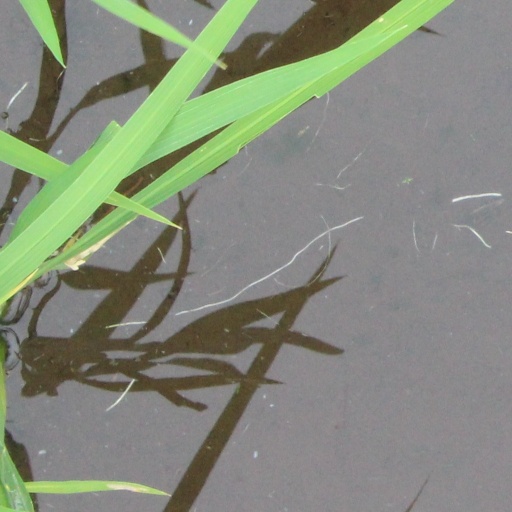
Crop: rice